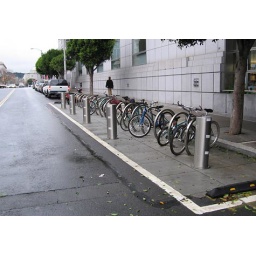
bike parking taking over car parking in San Fracisco. photo by Todd Irvine